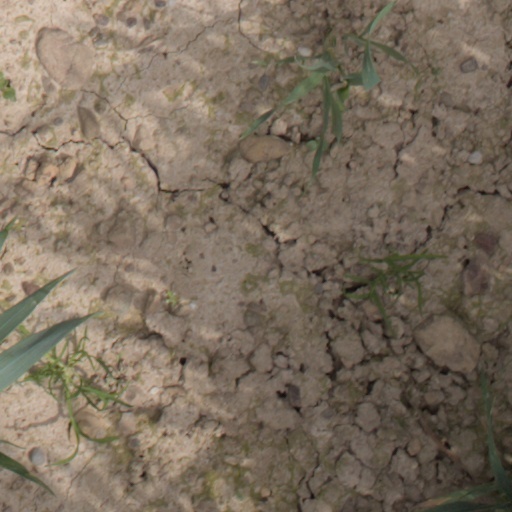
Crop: wheat